Kabuli Kid

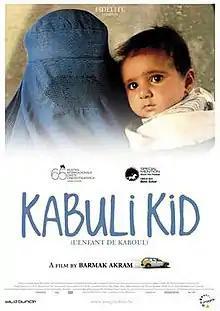
Promotional poster

Kabuli Kid is a Persian-language 2008 French-Afghan drama film directed and written by Barmak Akram. It stars Haji Gul Aser, Leena Alam, Valéry Schatz and Amélie Glenn. The film, about a Kabul-based taxi driver who finds an infant left in his back seat, was screened at the 65th Venice International Film Festival at the 23rd International Film Critics' Week and won EIUC Human Rights Film Award. It was produced by Fidélité Films, 4 à 4 Productions, and Les Auteurs Associés.